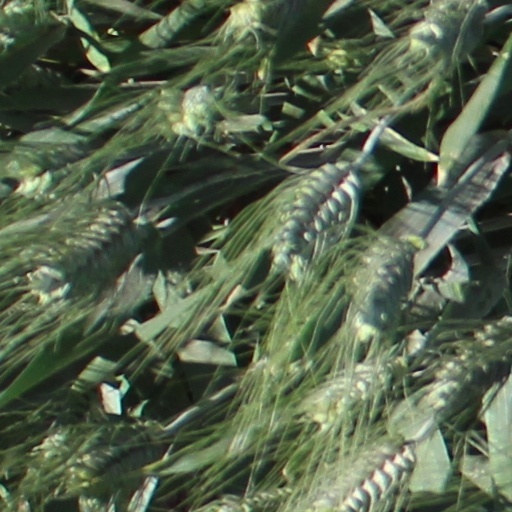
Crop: wheat